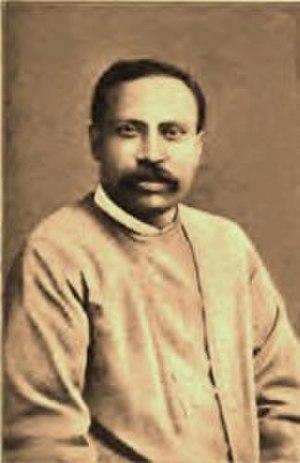
Sarat Chandra Das, né le 18 juillet 1849 à Chittagong et mort le 5 janvier 1917, est un lettré indien féru de langue tibétaine et de culture tibétaine.